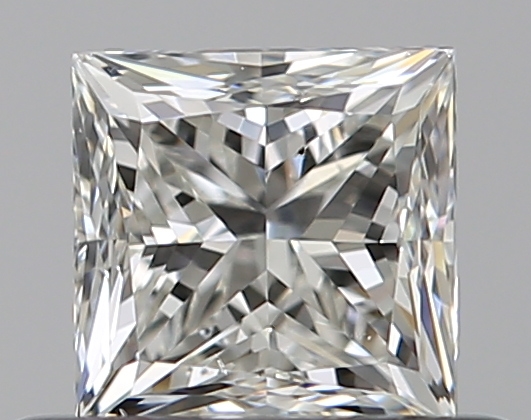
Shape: princess
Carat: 0.5
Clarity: VS2
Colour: I
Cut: GD
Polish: EX
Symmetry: VG
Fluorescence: N
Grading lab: GIA
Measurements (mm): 4.18 x 4.18 x 3.28